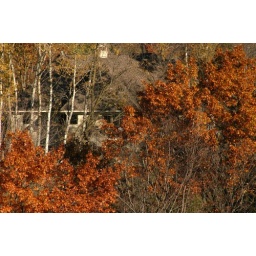
We don't see this house for few months out of the year because of the trees in our back yard.